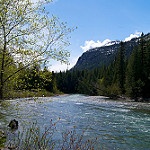
Label: glacier